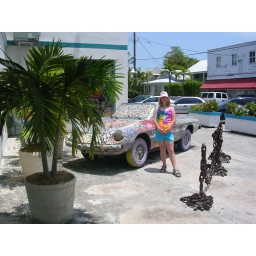
car covered in coloured glass